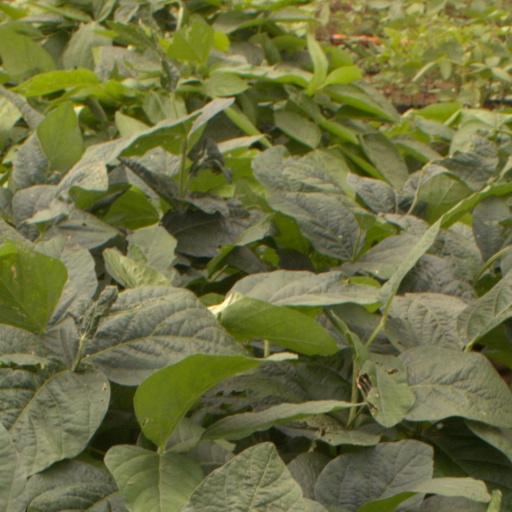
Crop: soybean